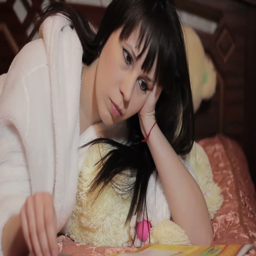
woman reading a magazine lying on a sofa